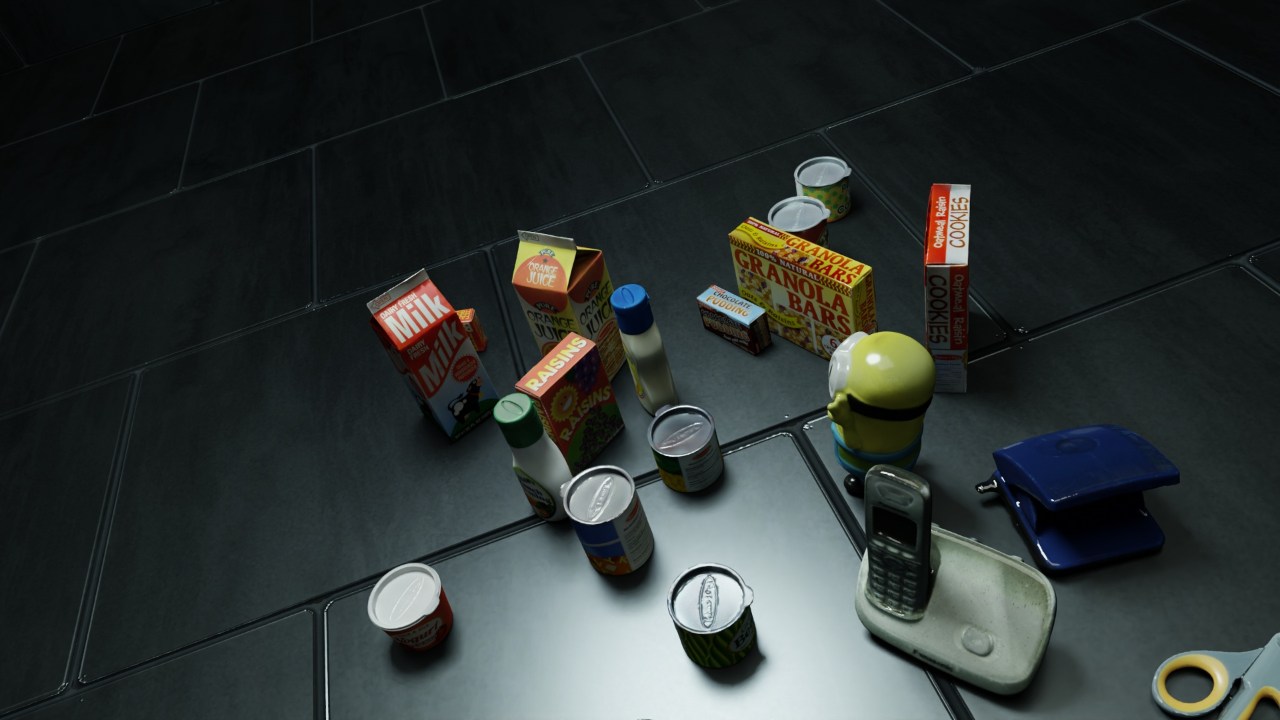
Question:
What are the five 2D points in pixel space that outline the grasp plane for the box of raisins? Your answer should be as Grasp center: [], Left finger base: [], Right finger base: [], Left finger tip: [], Right finger tip: [].
Answer: Grasp center: [0.424219, 0.513889], Left finger base: [0.4, 0.486111], Right finger base: [0.450781, 0.543056], Left finger tip: [0.413281, 0.533333], Right finger tip: [0.464062, 0.590278]